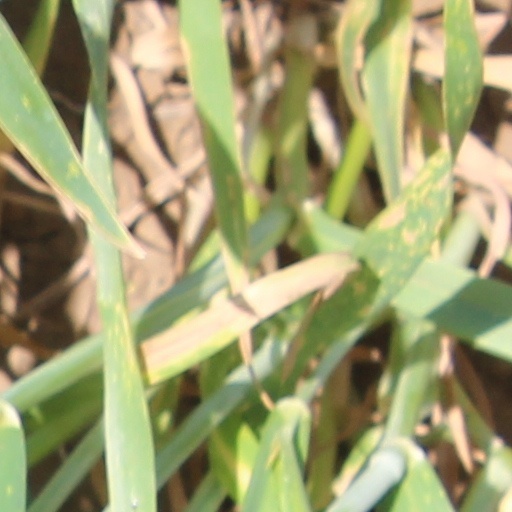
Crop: wheat